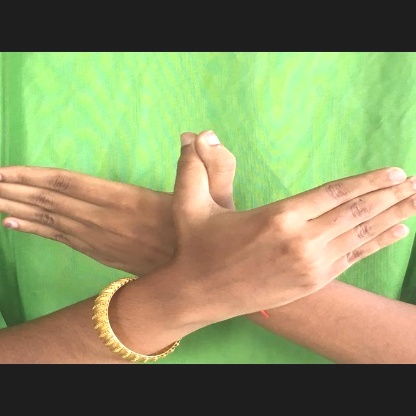
Mudra: Garuda